Thom Browne

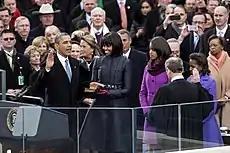
Michelle Obama (center) at Barack Obama's second inauguration, wearing a Browne silk jacquard coat and dress in a navy checked pattern based on "a men's necktie fabric"

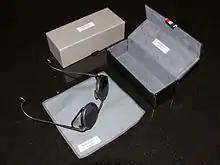
Thom Browne Sunglasses from his eyewear collection

While attempting an acting career, Browne lived in Los Angeles from 1992 to 1998. He added the "H" to his birth name Tom because his name was taken by someone else in the Screen Actors Guild. He also worked as a production assistant and script reader on films.